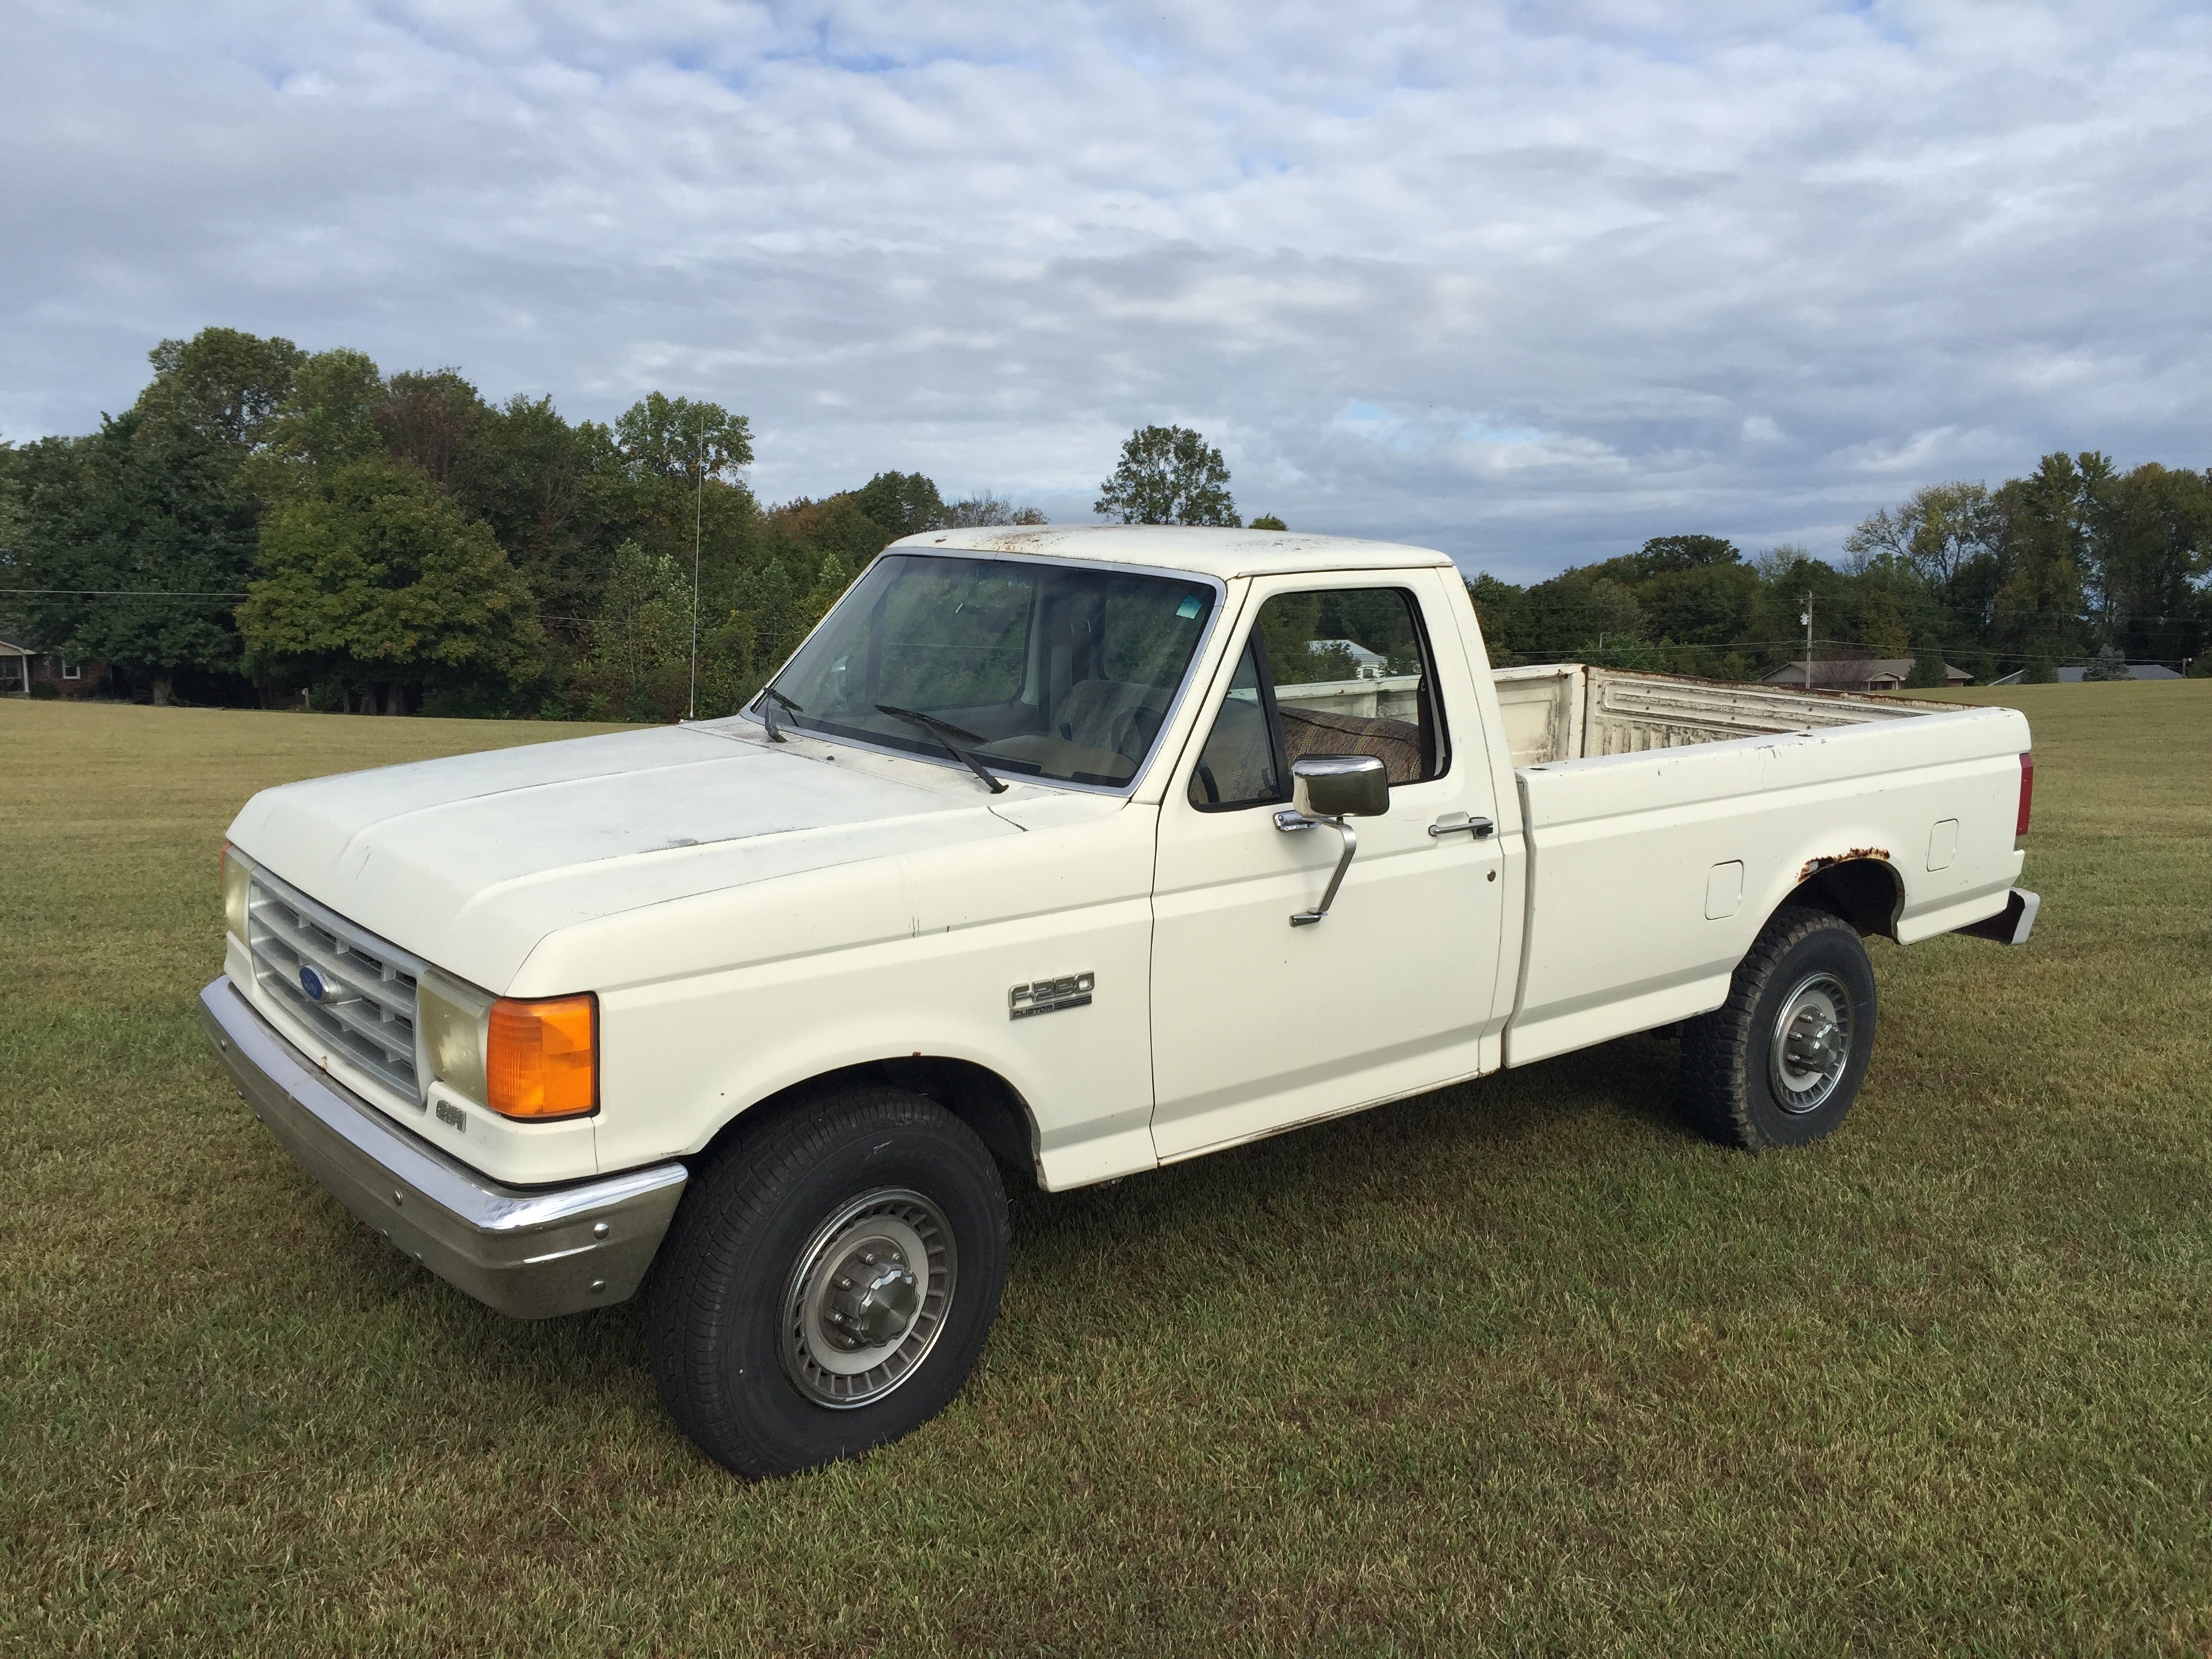
car, vintage, old, truck, vehicle, nostalgia, bumper, ford, classic, old cars, pickup truck, sport utility vehicle, f 250, land vehicle, automobile make, automotive exterior, compact sport utility vehicle, truck bed part, ford ranger, ford f 350